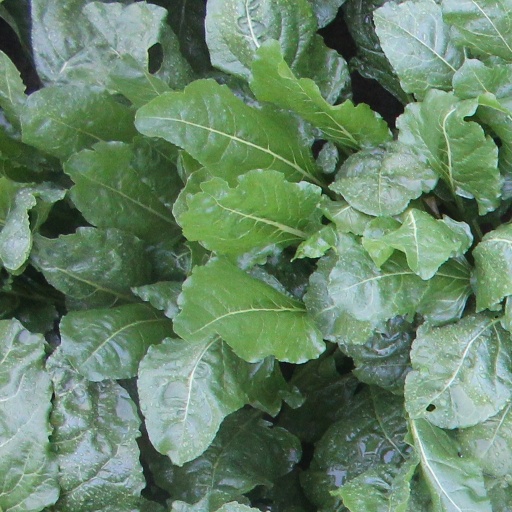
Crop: sugar beet